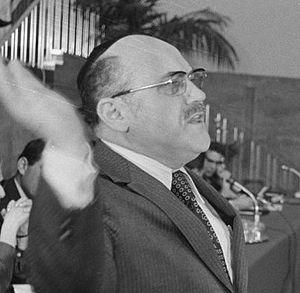
Herschel Schacter est un rabbin américain, célèbre pour sa participation comme aumônier militaire à la libération de Buchenwald et sa rencontre avec les Enfants de Buchenwalddont Elie Wiesel, Naphtali Lau-Lavie, Israel Meir Lau et Menashe Klein.